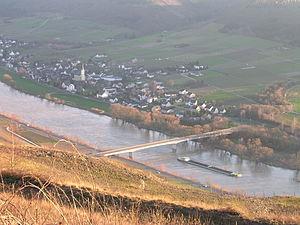
Lösnich est une municipalité allemande située dans le land de Rhénanie-Palatinat et l'arrondissement de Bernkastel-Wittlich.